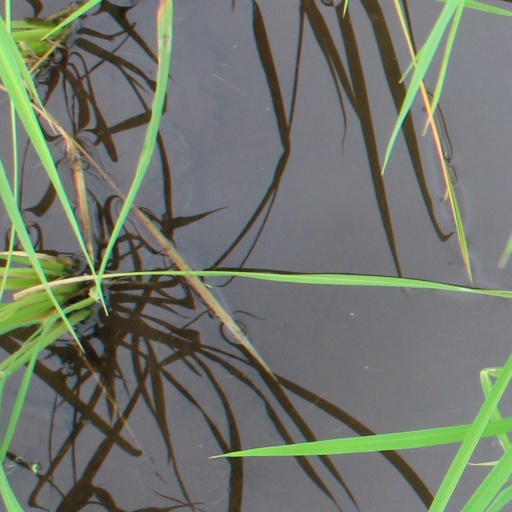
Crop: rice